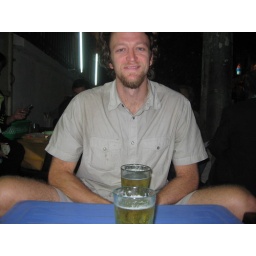
joe drinking bia hoi at a mini table on the street in hanoi